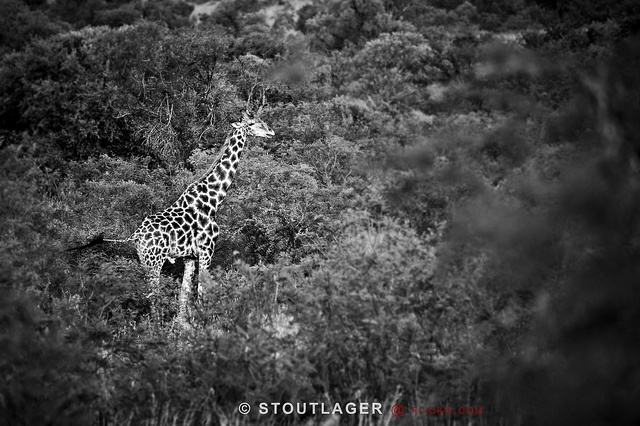
A giraffe standing on a lush green hillside.
A giraffe is standing in an area with trees.
a giraffe in a field of shrubbery and grass.
an image of a giraffe in the wilderness grazing
a giraffe standing with bushes and trees near by